Armenian education in Cyprus

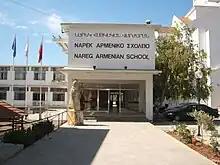
Nareg Armenian school in Nicosia

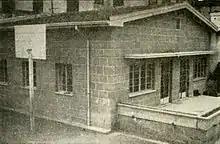
The old kindergarten building in Nicosia

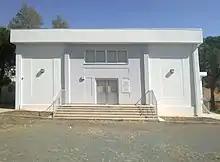
Nicosia Nareg school's auditorium

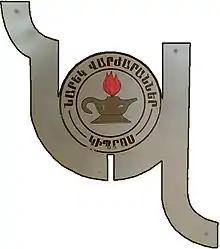
Nareg Armenian Schools' logo

Nicosia's first Armenian school was established in 1870 by newly arrived Archimandrite Vartan Mamigonian: the National Armenian School ("Հայ Ազգային Վարժարան") was housed in a small building in the courtyard of the Armenian church in Victoria street. In 1886 it was repaired by locum tenens priest Hovhannes Shahinian, who called it Vartanants Boys' School ("Վարդանանց Մանչերու Վարժարան"), while in 1902 Archimandrite Bedros Saradjian founded the Shoushanian Girls' School ("Շուշանեան Աղջկանց Վարժարան"), at which a kindergarten started operating in 1907.